Dennis Rivera (wrestler)

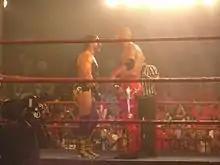
El Mesías and Rivera

Rivera sold his heel character by dropping his first last name, referring to himself as "Dennis Rodríguez", during this time him and Noel Rodríguez were referred to as "Los Rodríguez", eventually becoming "Los Dueños de la Malicia". The team turned on Laureano joining Savio Vega, signifying the end of the "Starr Corporation". The new stable was included in an angle, where they would ambush anyone with ties to the World Wrestling Council. On May 31, 2008, Los Dueños de la Malicia won the IWA World Tag Team Championship. At Summer Attitude 2008, they defeated the Cruz del Diablo to retain the titles. The team was booked against Total Nonstop Action Wrestling's Latin American X-Change, winning to retain the championship. Subsequently, LAX returned at Noches de Campeones 2009 and Los Dueños de la Malicia dropped the titles to them. The Loteria del Terror angle was concluded when Los Dueños de la Malicia were booked to beat Vega and Pérez. Rivera was involved in a feud with Vega throughout the first half of the year, which came to a conclusion in May, when he was turned face by defending Vega from an assault. At the IWA Tenth Anniversary event, former AAA Mega Champion Gilbert Cosme, known internationally as "El Mesías" Ricky Banderas, was booked over Rivera. Consequently, he was expelled from Los Dueños de la Malicia, which at this point had become a stable. At Histeria Boricua 2010, Rivera was booked over Kahagas to retain the title.